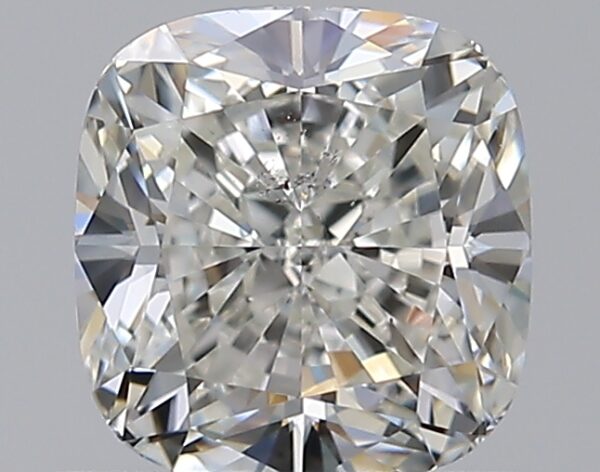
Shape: cushion
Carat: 1.01
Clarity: SI1
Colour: I
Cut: EX
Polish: EX
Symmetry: EX
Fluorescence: N
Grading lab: GIA
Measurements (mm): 5.69 x 5.45 x 3.76